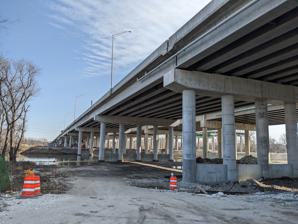
Building: Mile-Long Bridge
Country: United States of America
Year built: 1958
Bridge in the United States Mile-Long Bridge The Mile-Long bridge crossing the Des Plaines River Coordinates 41°45′01″N 87°51′55″W / 41.7504°N 87.8652°W / 41.7504; -87.8652 Carries 8 lanes of I-294 Toll Crosses Des Plaines River Ship and Sanitary Canal BNSF Chillicothe Subdivision CN Joliet Subdivision Chicago Intermodal Facility Locale Willow Springs, IL Maintained by Illinois State Toll Highway Authority ID number 000016095903931 Characteristics Design Steel girder Total length 4,608 ft (1,404.5 m) Width 42 ft (12.8 m) History Opened 1958 Rebuilt 2022 Statistics Daily traffic 150,000 Location The Mile-Long Bridge is the colloquial name for a 4,608-foot-long (1,404.5 m) bridge in the northeastern part of the U.S. state of Illinois . The bridge carries Interstate 294 (I-294) over the Des Plaines River , the Chicago Ship and Sanitary Canal , two major railroad lines, and an intermodal facility. A series of 51 piers carries I-294 over the broad Des Plaines River valley. In spite of its name, the bridge falls 672 feet (205 m) short of one full mile in length. History Reconstruction (2019–2023) As part of the Central Tri-State Tollway Project, construction of a new Mile-Long Bridge structure, together with demolition of the original 1958 structure, proceeded in phases commencing in 2019. In the first completed phase of the project, a new northbound bridge structure opened to traffic in November 2020.  Demolition of the old northbound structure commenced in 2021, followed by the construction of a new southbound structure.  The completed southbound structure opened to traffic in October 2022. Removal of the old southbound structure is expected to be complete in 2023. References